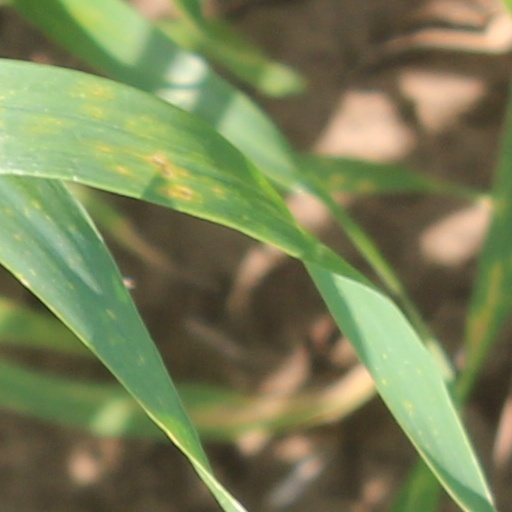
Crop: wheat